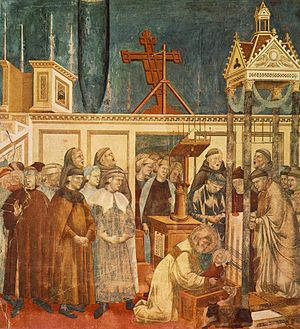
Greccio
Giotto: Krybben i Greccio.
Greccio er en lille landsby/kommune i provinsen Rieti i den nordlige af Lazio, Italien. Kommunen har 1.466 indbyggere.